1874 Harvard vs. McGill football game

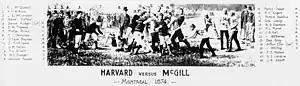
After the two games in Cambridge, Massachusetts, Harvard travelled to Montreal to play a third game.

On October 20, 1873, representatives from Yale, Columbia, Princeton, and Rutgers met at the Fifth Avenue Hotel in New York City to codify the first set of intercollegiate football rules. Before this meeting, each school had its own set of rules and games were usually played using the home team's own particular code. At this meeting, a list of rules, based more on association football than on rugby football, was drawn up for intercollegiate football games.